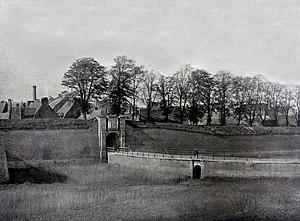
Photographie d'un cliché de Houpe. Vue prise en 1893.
L'enceinte d'Aire-sur-la-Lys est un ancien ensemble de fortifications qui protégeait la ville d'Aire-sur-la-Lys entre le Moyen Âge et le XXᵉ siècle. Ces fortifications ont façonné la ville au cours des siècles. Successivement première ligne de défense des Pays-Bas puis seconde ligne de défense du Pré Carré de Louis XIV, la ville subira trois sièges qui feront évoluer ses fortifications jusqu'à leur démantèlement en 1893. De cette architecture militaire, il subsiste encore quelques monuments actuellement, dont la plupart a retrouvé une fonction civile.